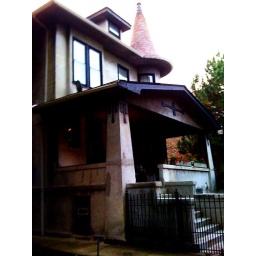
Spooky house wearing a witch hat in the hood...always ready for Hallows Eve